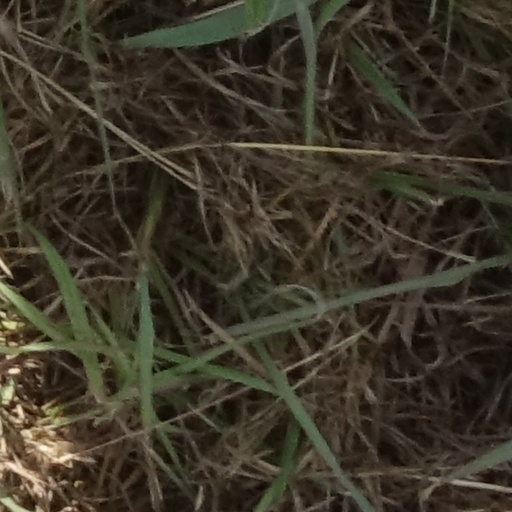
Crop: sorghum